M551 Sheridan

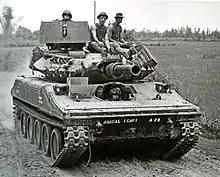
Sheridan of A Troop, 1/1st Cavalry of the Americal Division near Tam Ky in March 1970

In addition to the problems presented by aluminum construction, the Sheridan had a defect that no other common armored vehicle possessed: it fired combustible-cased 152 mm main gun rounds. These rounds were "fixed", meaning that the projectile was firmly attached to the combustible-cased propellant charge, and if the projectile separated from the combustible-case during loading, which was not uncommon, the crewmen were instructed not to load the round. Sometimes, the combustible-cases and their charges remained on the turret floor due to the emergencies at the time, and additionally, all of the remaining serviceable 152 mm rounds were combustible-cased, and sleeved into a re-usable white nine-ply nylon bag, which was form-fitted to hold the combustible-case portion of the round. The white/silver-colored bag had a strap attached to the bottom, which the loader would grab and pull off prior to gently inserting the round into the breech. Once a mine or RPG-type weapon created an ignition source, smoke and fire became imminent, and it became a matter of Standing Operating Procedure to abandon the tank immediately. On 15 February 1969, just one month after the Sheridan's arrival in South Vietnam, an M551 from the 3/4th Cavalry detonated a 25-pound pressure-activated land mine, which ruptured its hull and ignited the combustible-case charges of the 152 mm rounds, resulting in a secondary explosion that destroyed the tank. In late 1969, nine Sheridans from the 4th Squadron, 12th Cavalry Regiment were fording a river near the DMZ, when three of the M551s triggered mines, completely destroying them. In March 1971, five Sheridans from the 11th ACR were lost in one day to RPG fire; all five vehicles burst into flames and were totally destroyed.